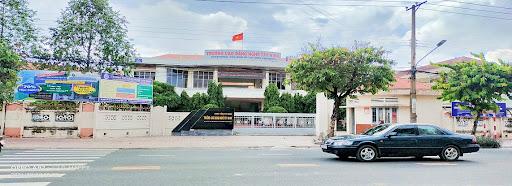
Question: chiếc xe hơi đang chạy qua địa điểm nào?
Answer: chiếc xe hơi đang chạy qua một ngôi trường